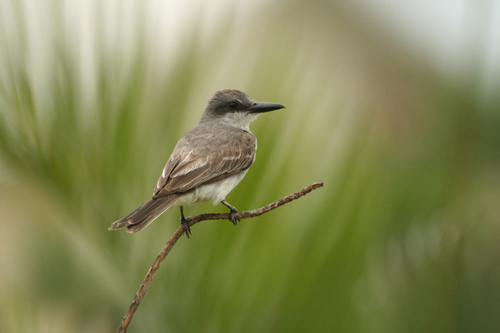
this bird has a white abdomen, belly, and neck with gray crown, nape, wings, and tail.
the bird has a long black bill and a brown crown.
this bird has a long, large, black bill, a gray crown, and brown primaries.
this small white breasted bird has a brown back,black legs and a straight black beak.
a tiny bird with a brown back and rectrices, a black cheek patch and stubby black bill.
a small bird comprising of charcoal grey along its face and nape, a white throat, breast and belly, and white and brown feathers covering the rest of its body.
this particular bird has a white belly and gray secondaries
this bird has wings that are brown and has a white bellythe bird has a black bill that is long and a brown back.
a small bird with a brown coloring and black beak.
Species: Gray Kingbird